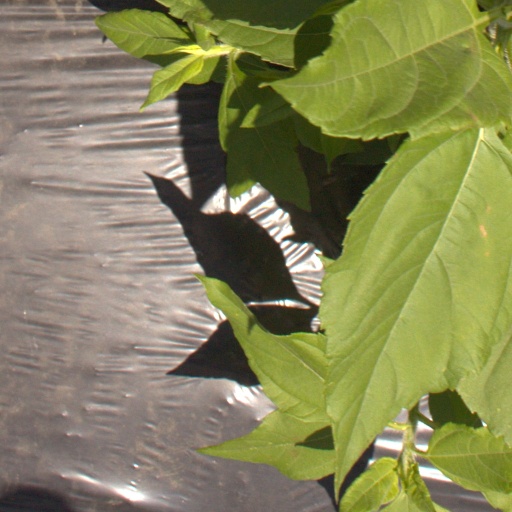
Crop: Jerusalem artichoke